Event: Nepal Earthquake
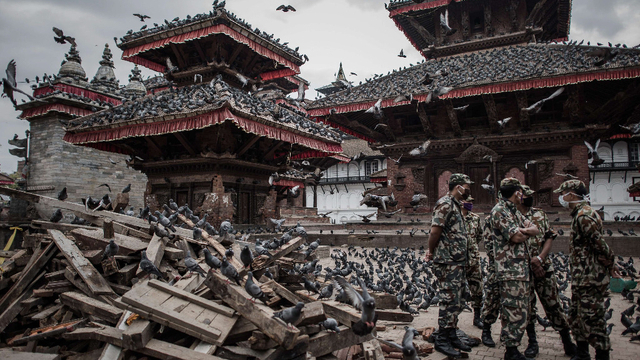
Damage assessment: damage